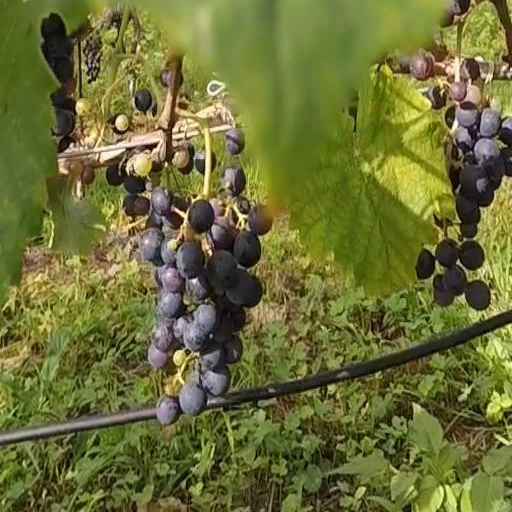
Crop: grape